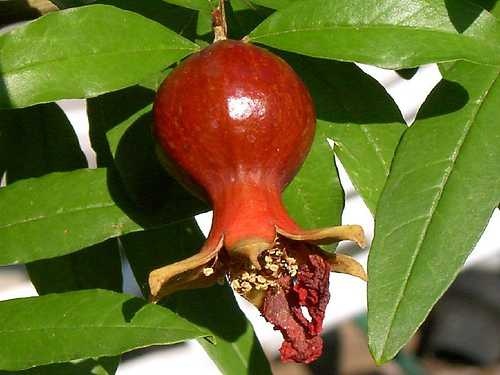
Label: Pomegranate